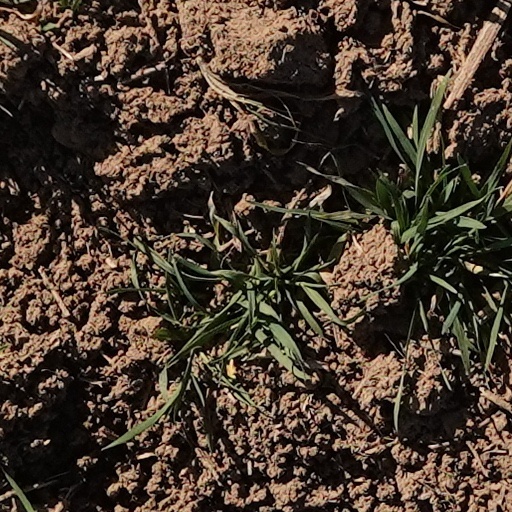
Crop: wheat